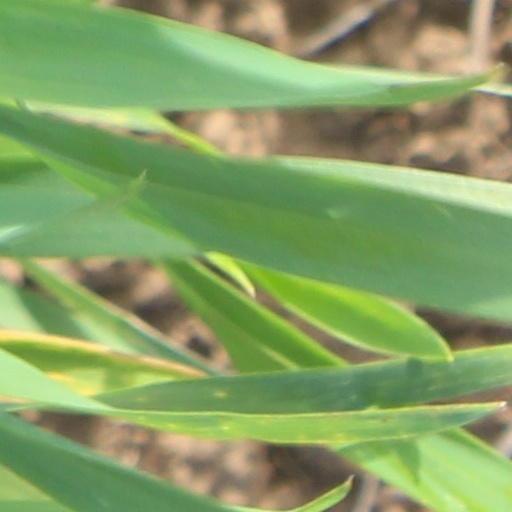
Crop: wheat